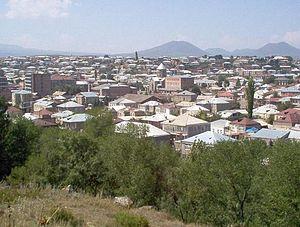
Gavar est une ville d'Arménie, située dans la région de Gegharkunik dont elle est la capitale, au bord du lac Sevan. Fondée en 1830, elle compte 25 846 habitants en 2008.